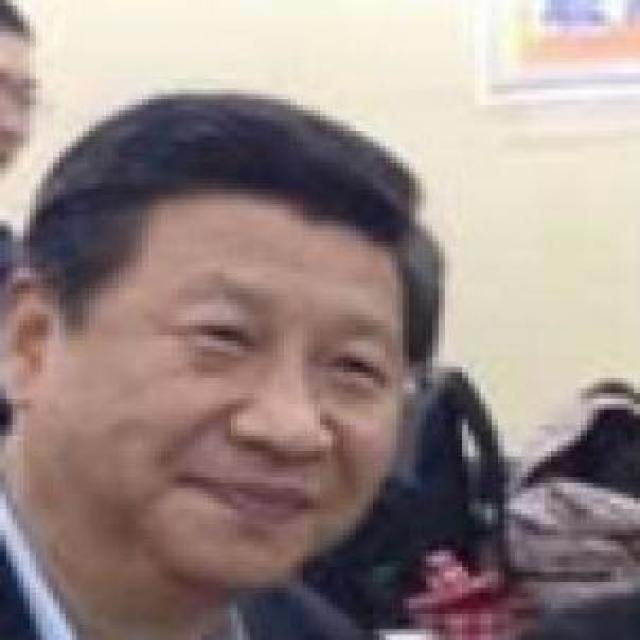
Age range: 45-64